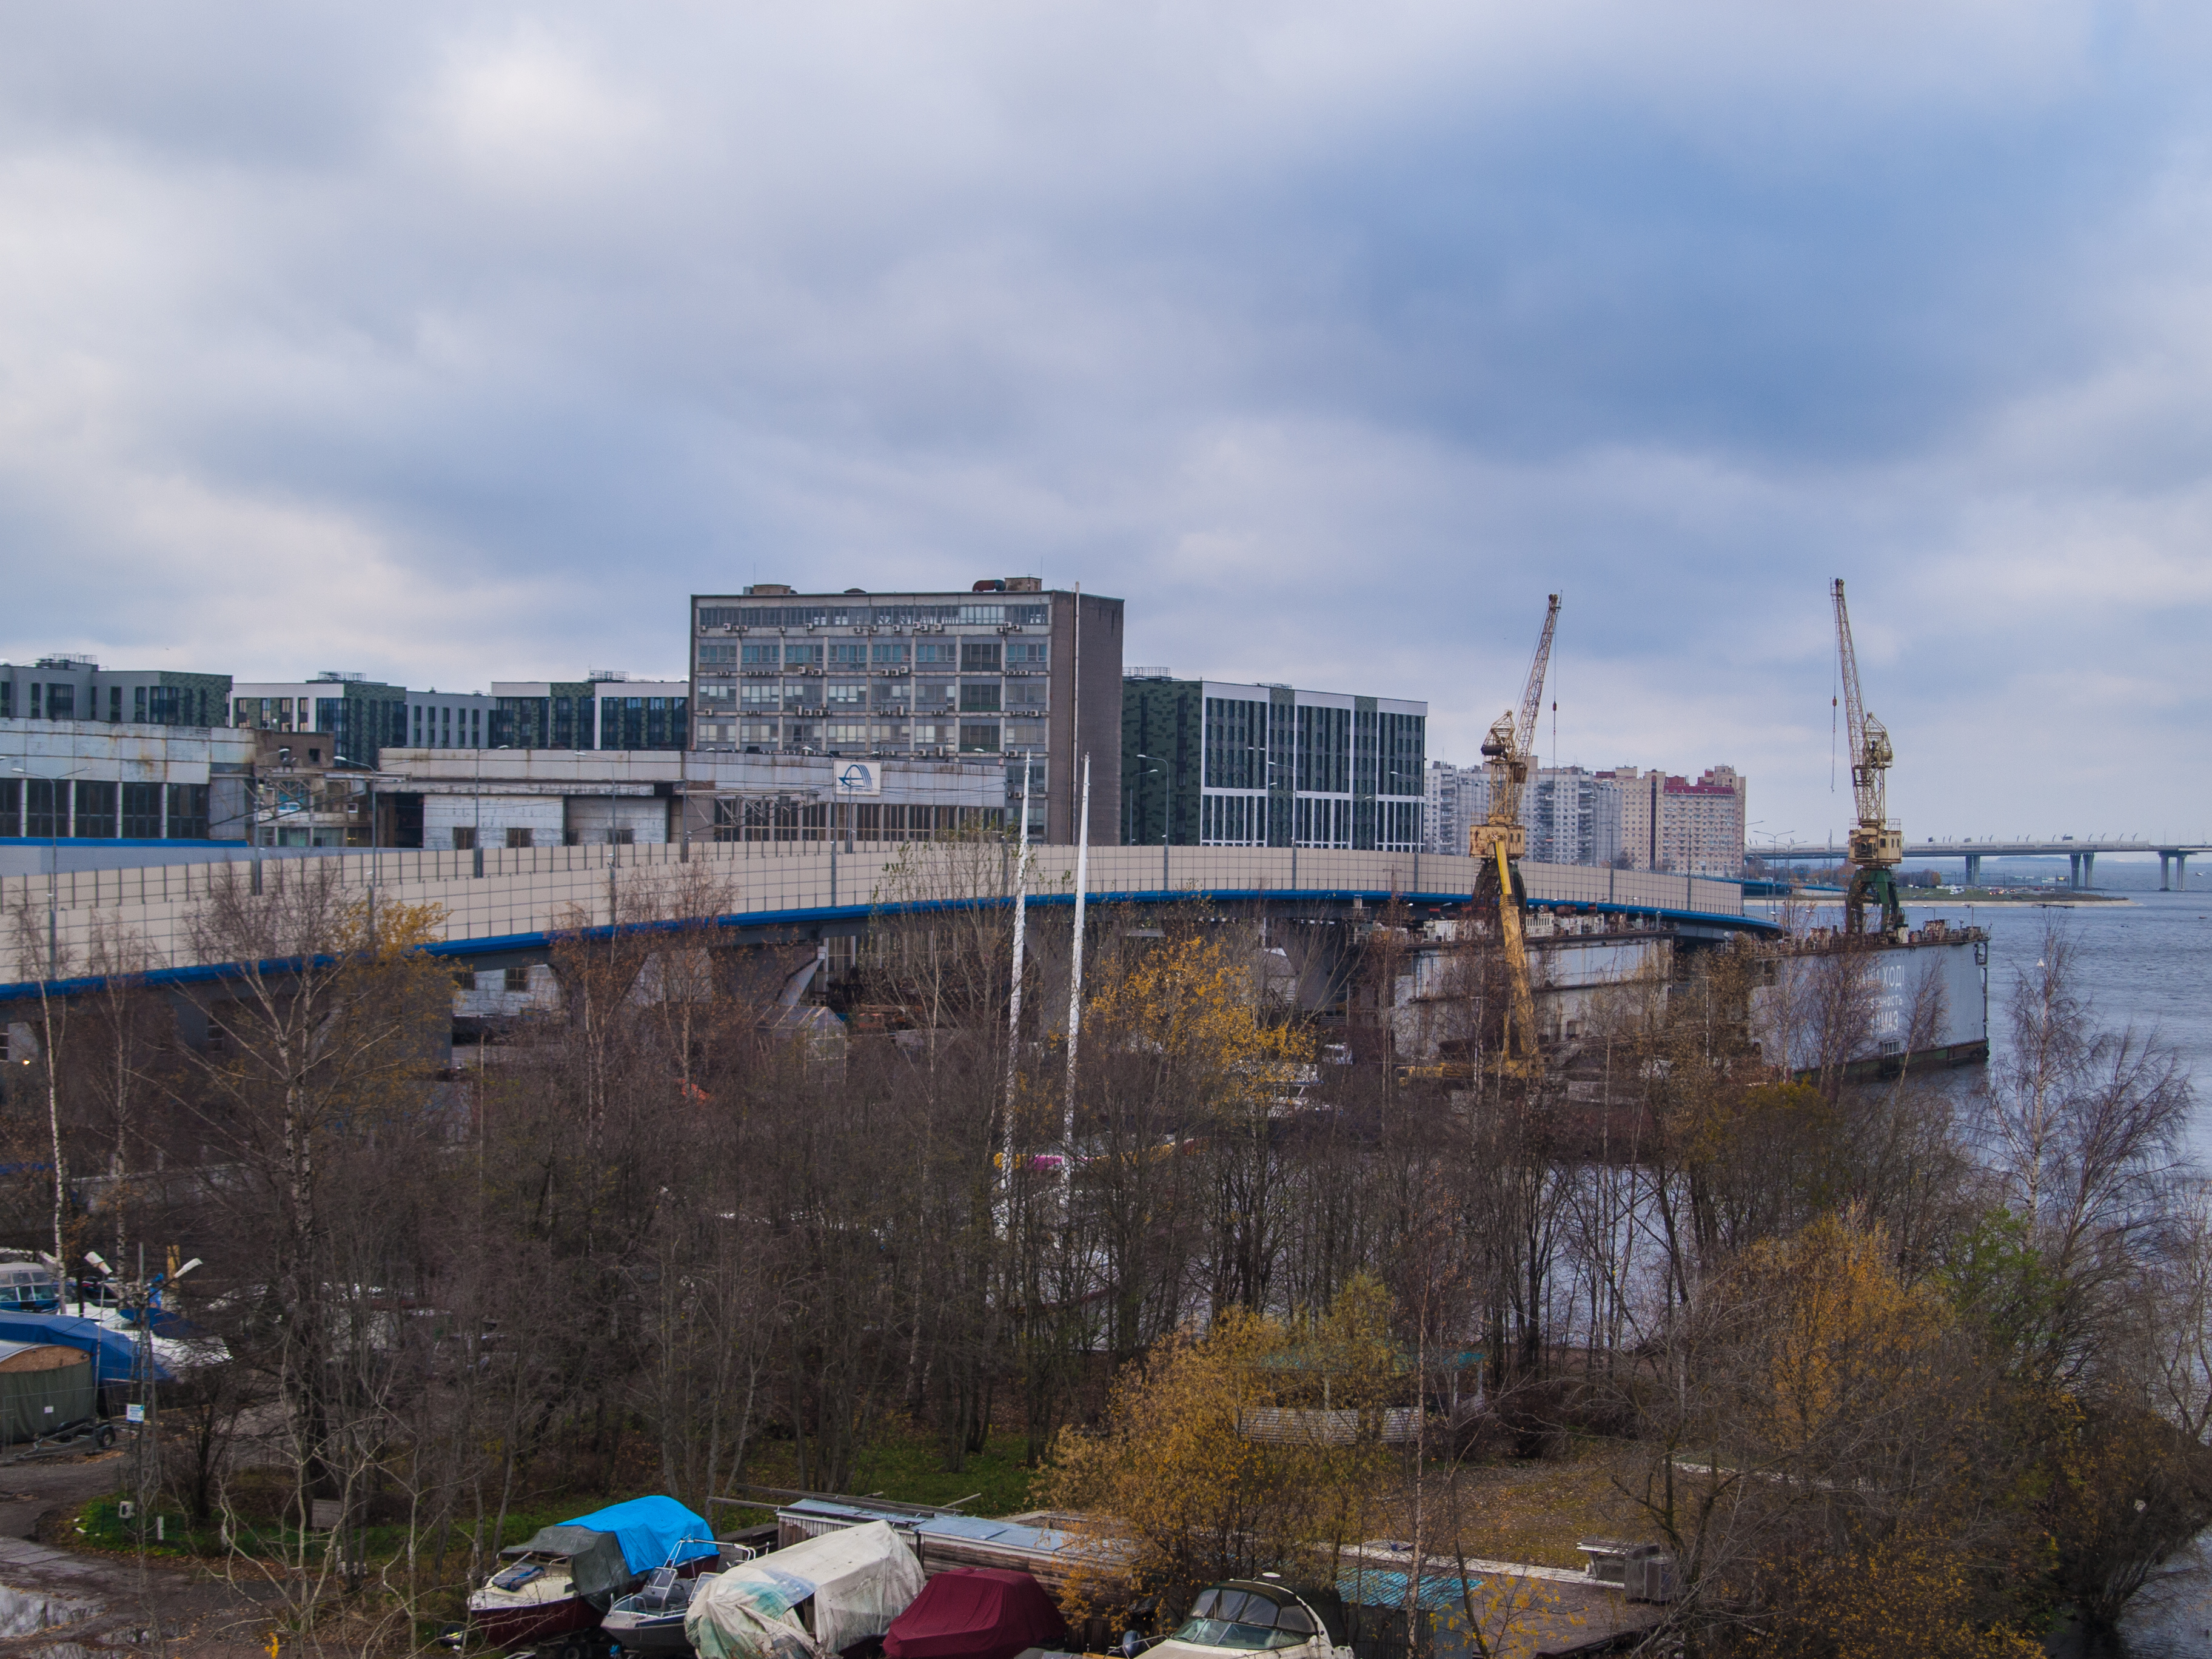
images, cloud, sky, building, water, plant, tree, city, tower block, waterway, house, condominium, roof, urban design, cityscape, lake, window, pollution, mixed use, winter, landscape, harbor, suburb, facade, skyline, apartment, channel, reservoir, industry, port, downtown